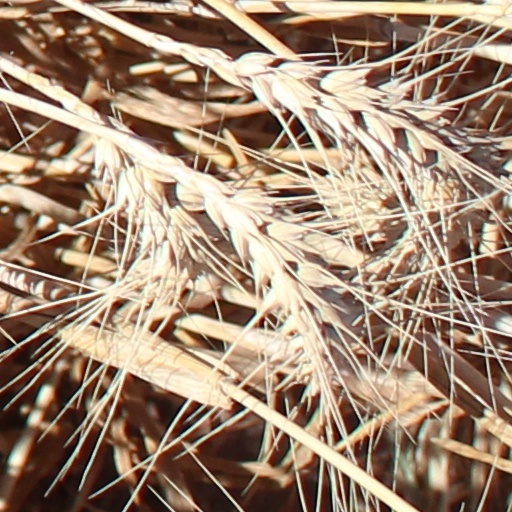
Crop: wheat